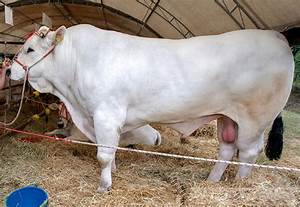
Label: cow